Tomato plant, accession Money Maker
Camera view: tilt-top (135 deg); turntable rotation: 30 degrees
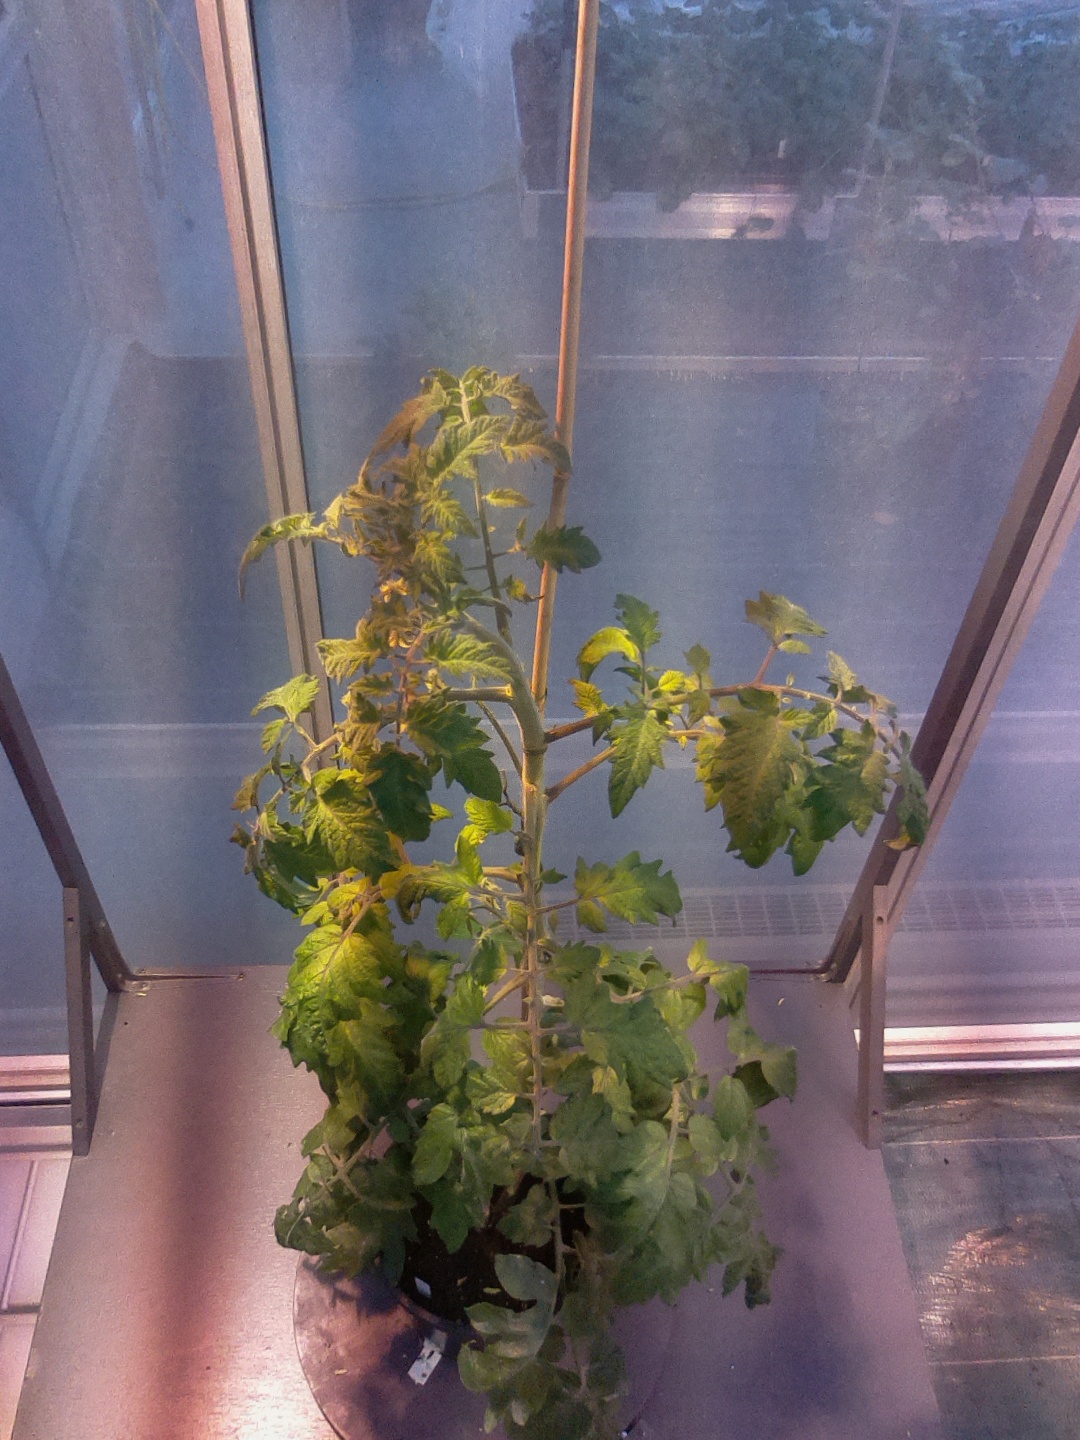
BBCH growth stage 68: Full flowering, 80%-90% of flowers open, more petals falling